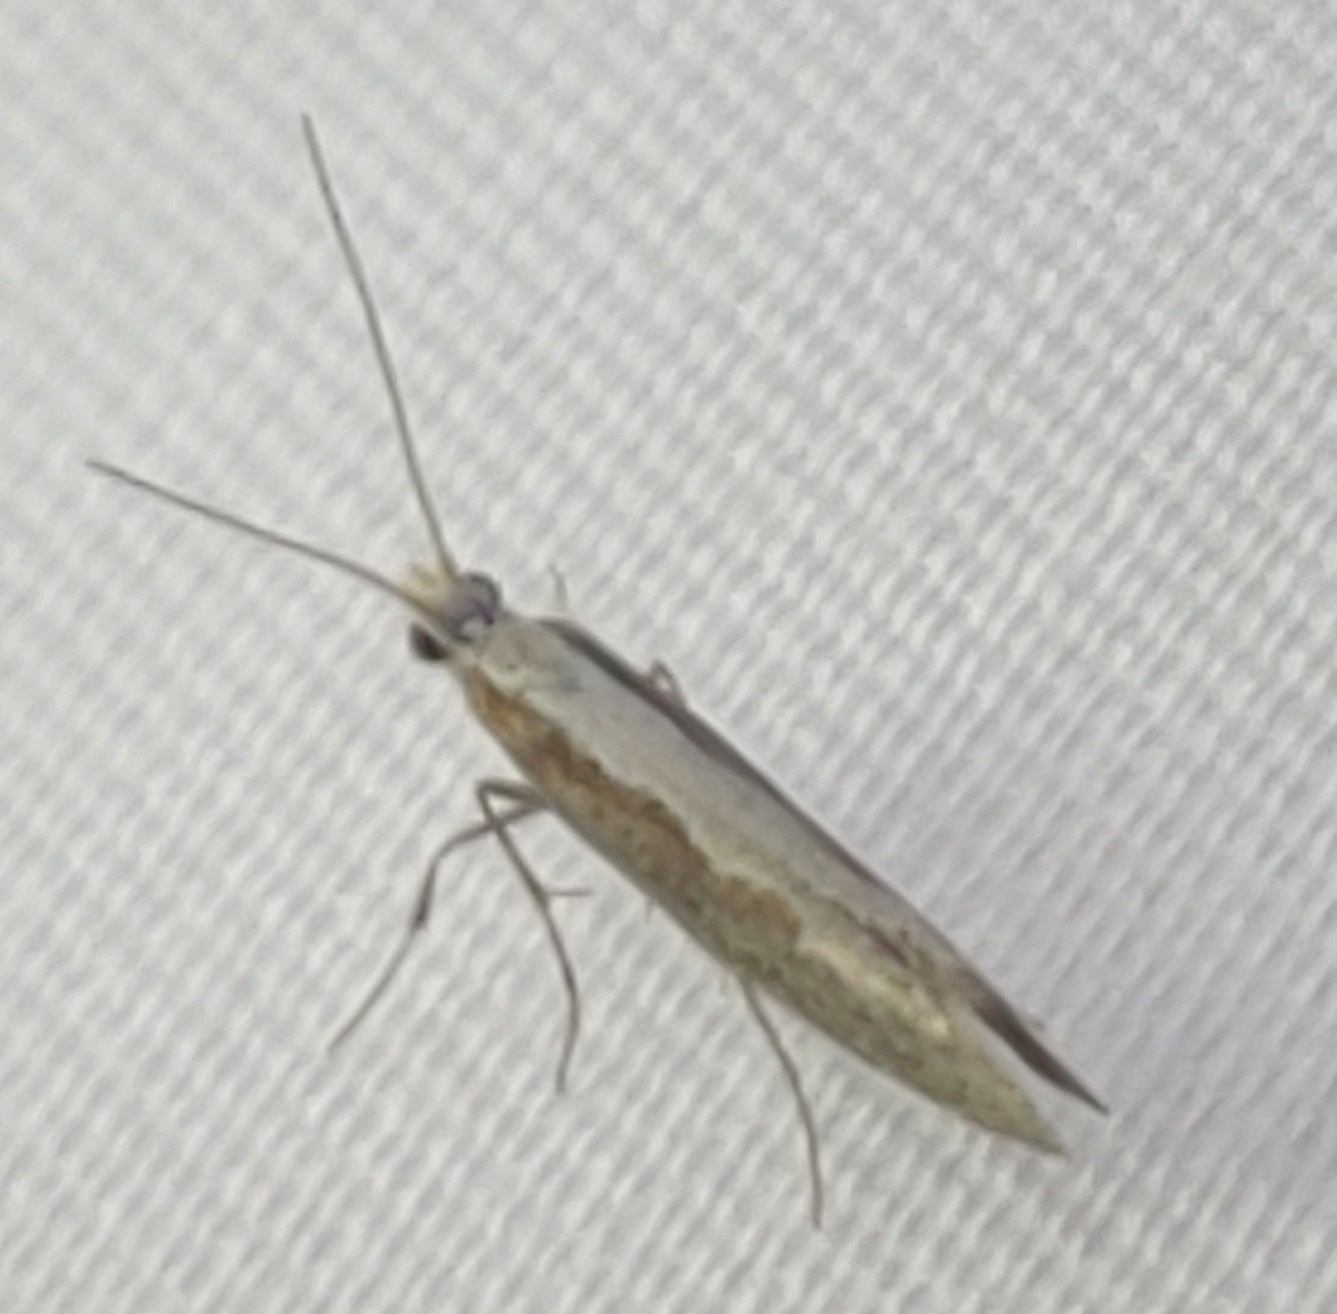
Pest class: diamondback_moth